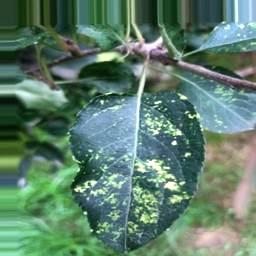
Label: Apple_Mosaic